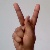
The image shows a hand gesture representing the letter 'K' in Indian Sign Language.